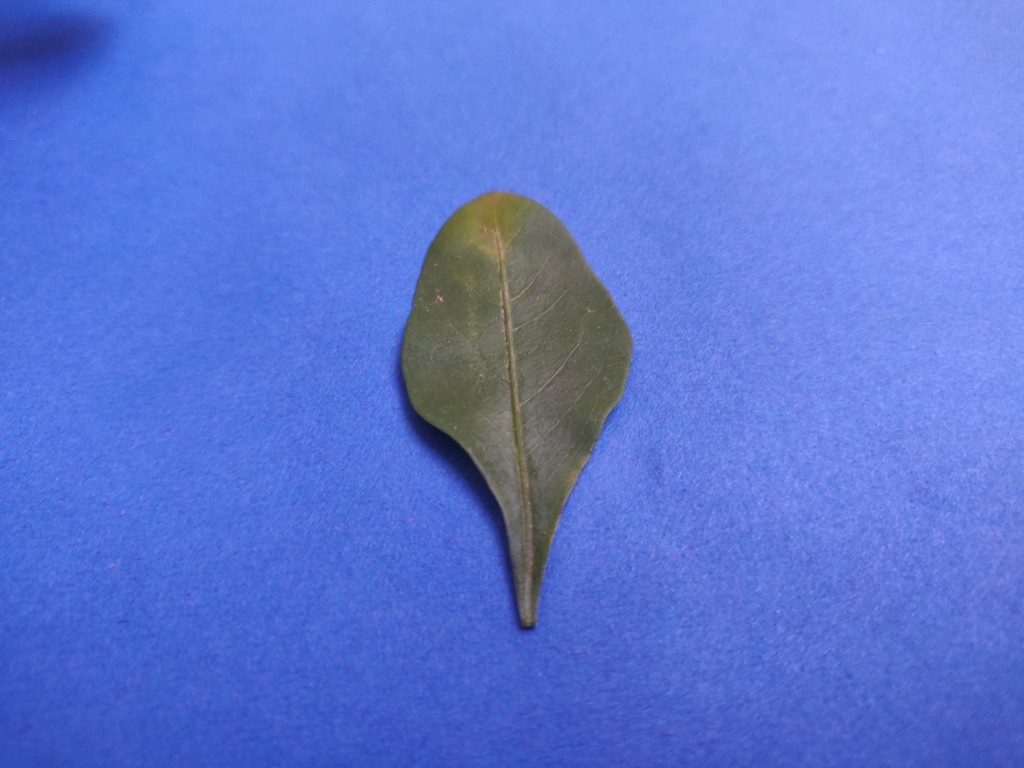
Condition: Unhealthy
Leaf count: single
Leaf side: front